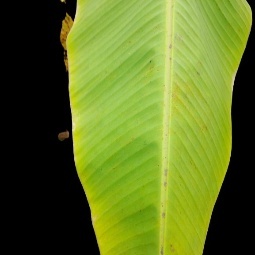
Label: Sulphur